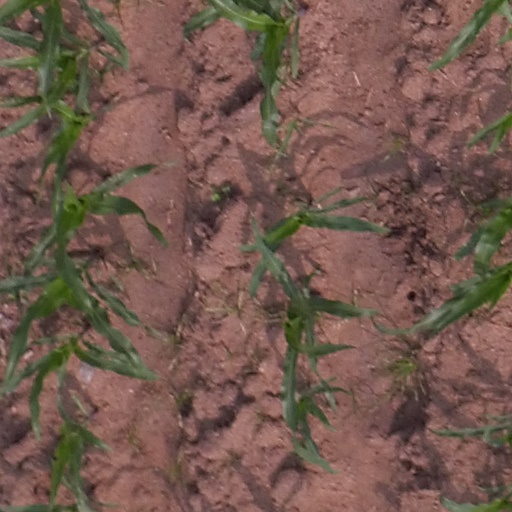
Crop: maize; corn